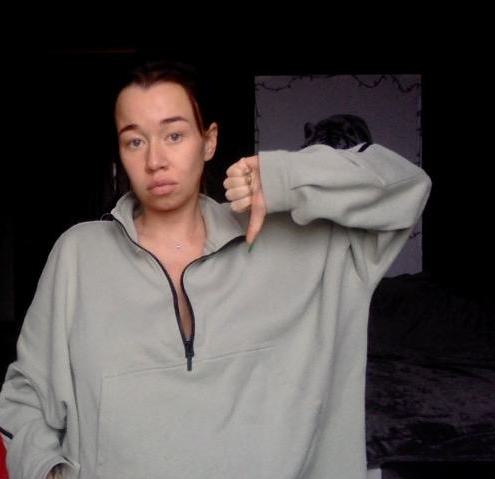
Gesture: dislike